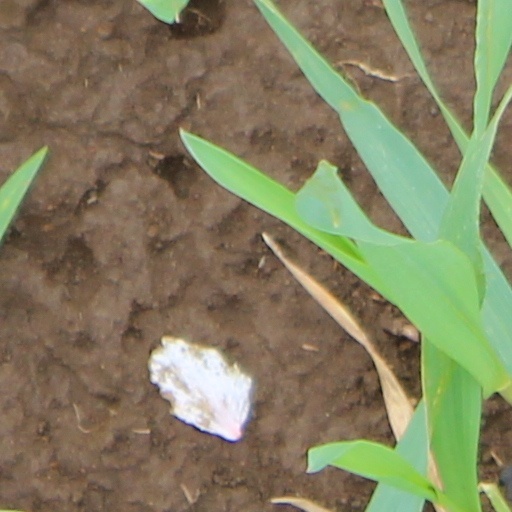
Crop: wheat